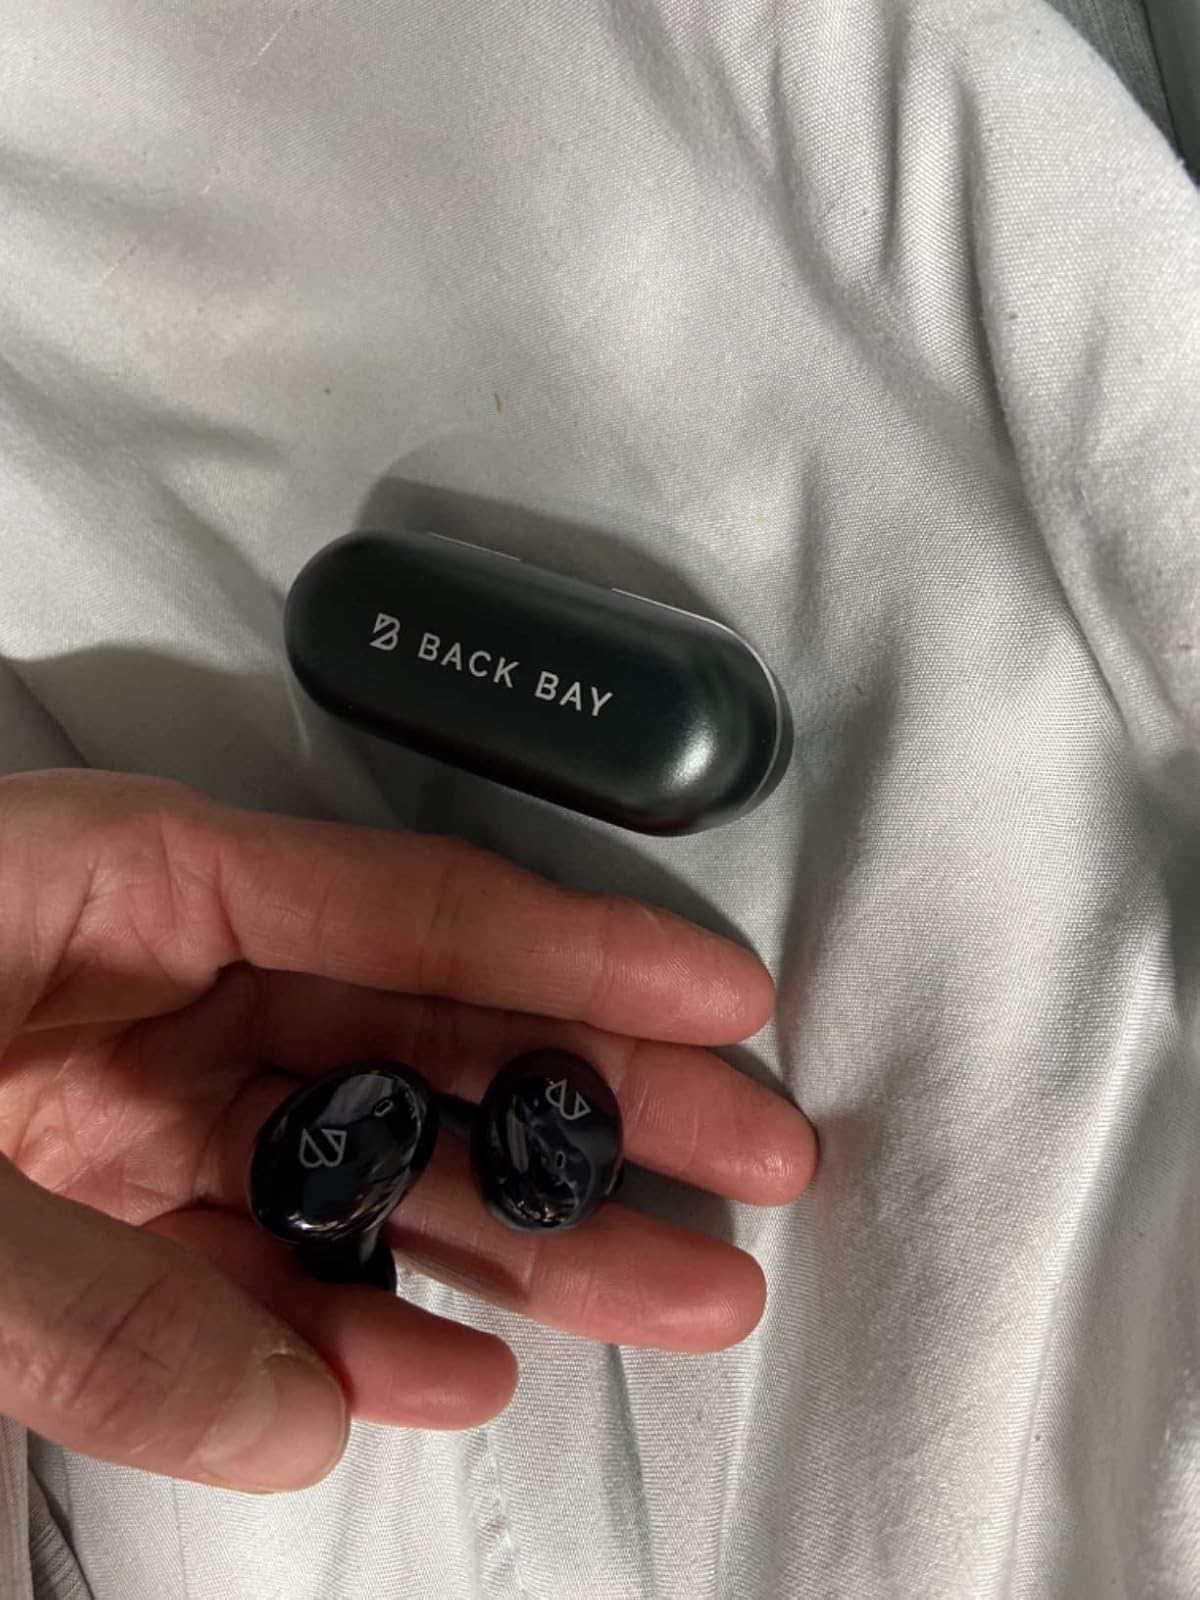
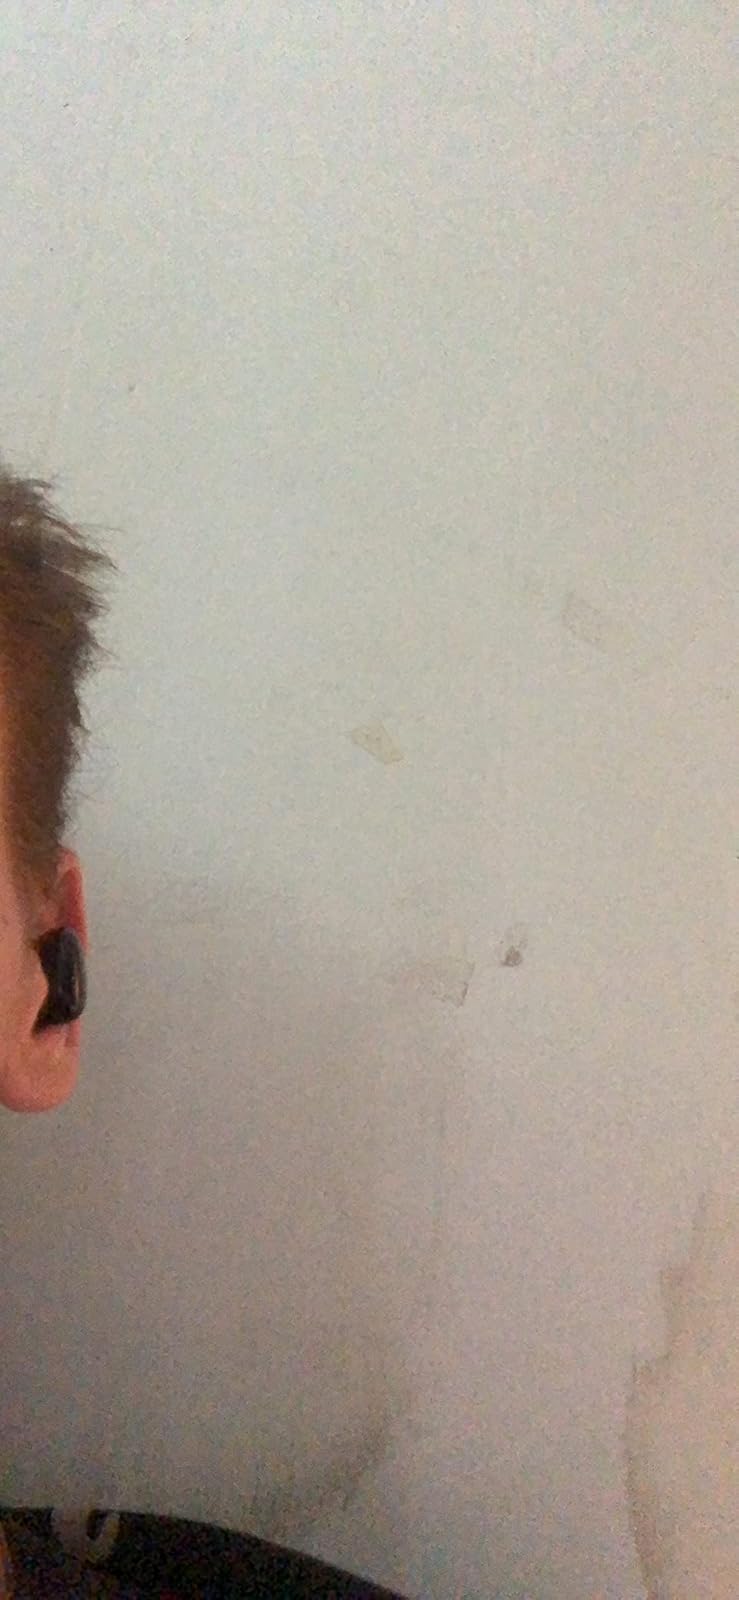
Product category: earbuds
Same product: yes